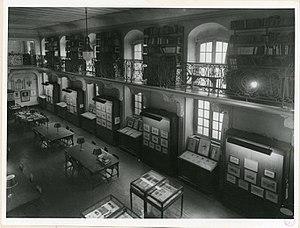
La Bibliothèque des Musées de Strasbourg est une bibliothèque d'art et d'histoire rattachée aux Musées de la Ville de Strasbourg. Créée en 1877, elle conserve plus de 140.000 volumes et est dotée d'un fonds patrimonial exceptionnel. Les domaines des arts décoratifs et de l’illustration au XIXᵉ siècle, des avant-gardes historiques, de l'histoire culturelle d'Alsace et du livre d'artiste en constituent les points forts.